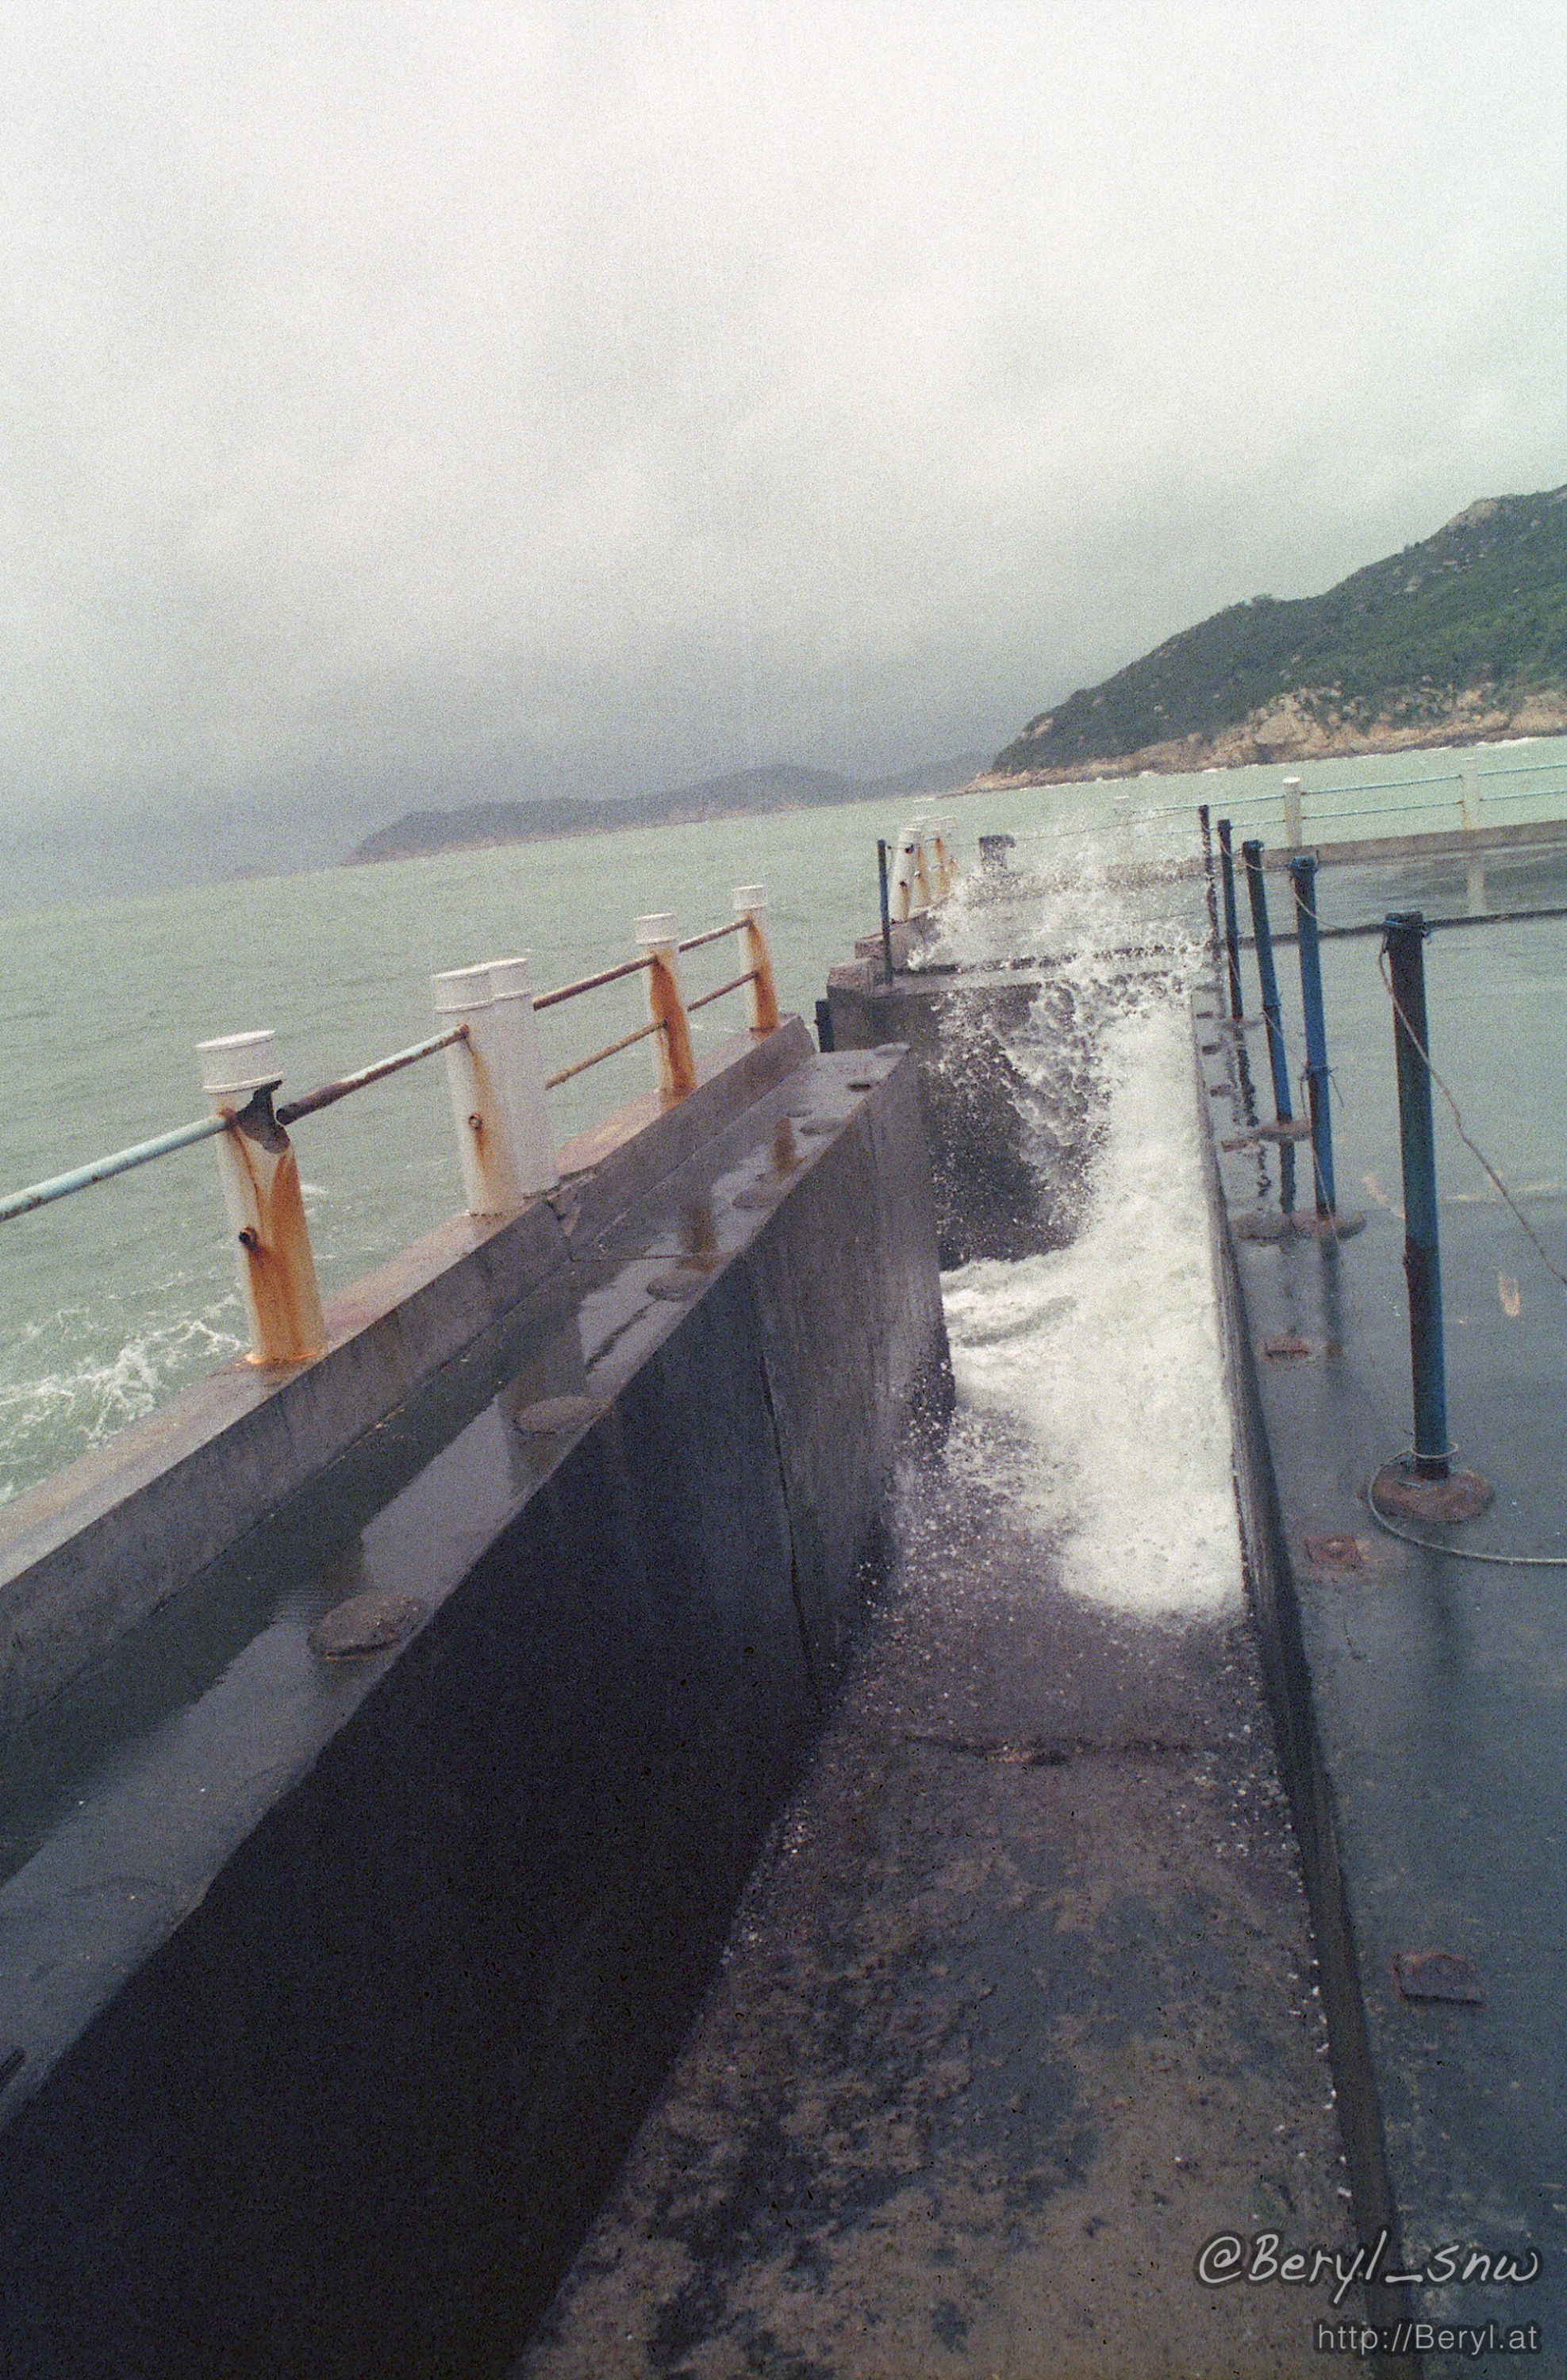
sea, coast, water, ocean, dock, boat, cloudy, wet, pier, film, fujifilm, vehicle, splash, bay, reservoir, nikon, waterway, ferry, vivid, infrastructure, channel, f28, nikkor, expired, 20mm, fm2, 250d, breakwater